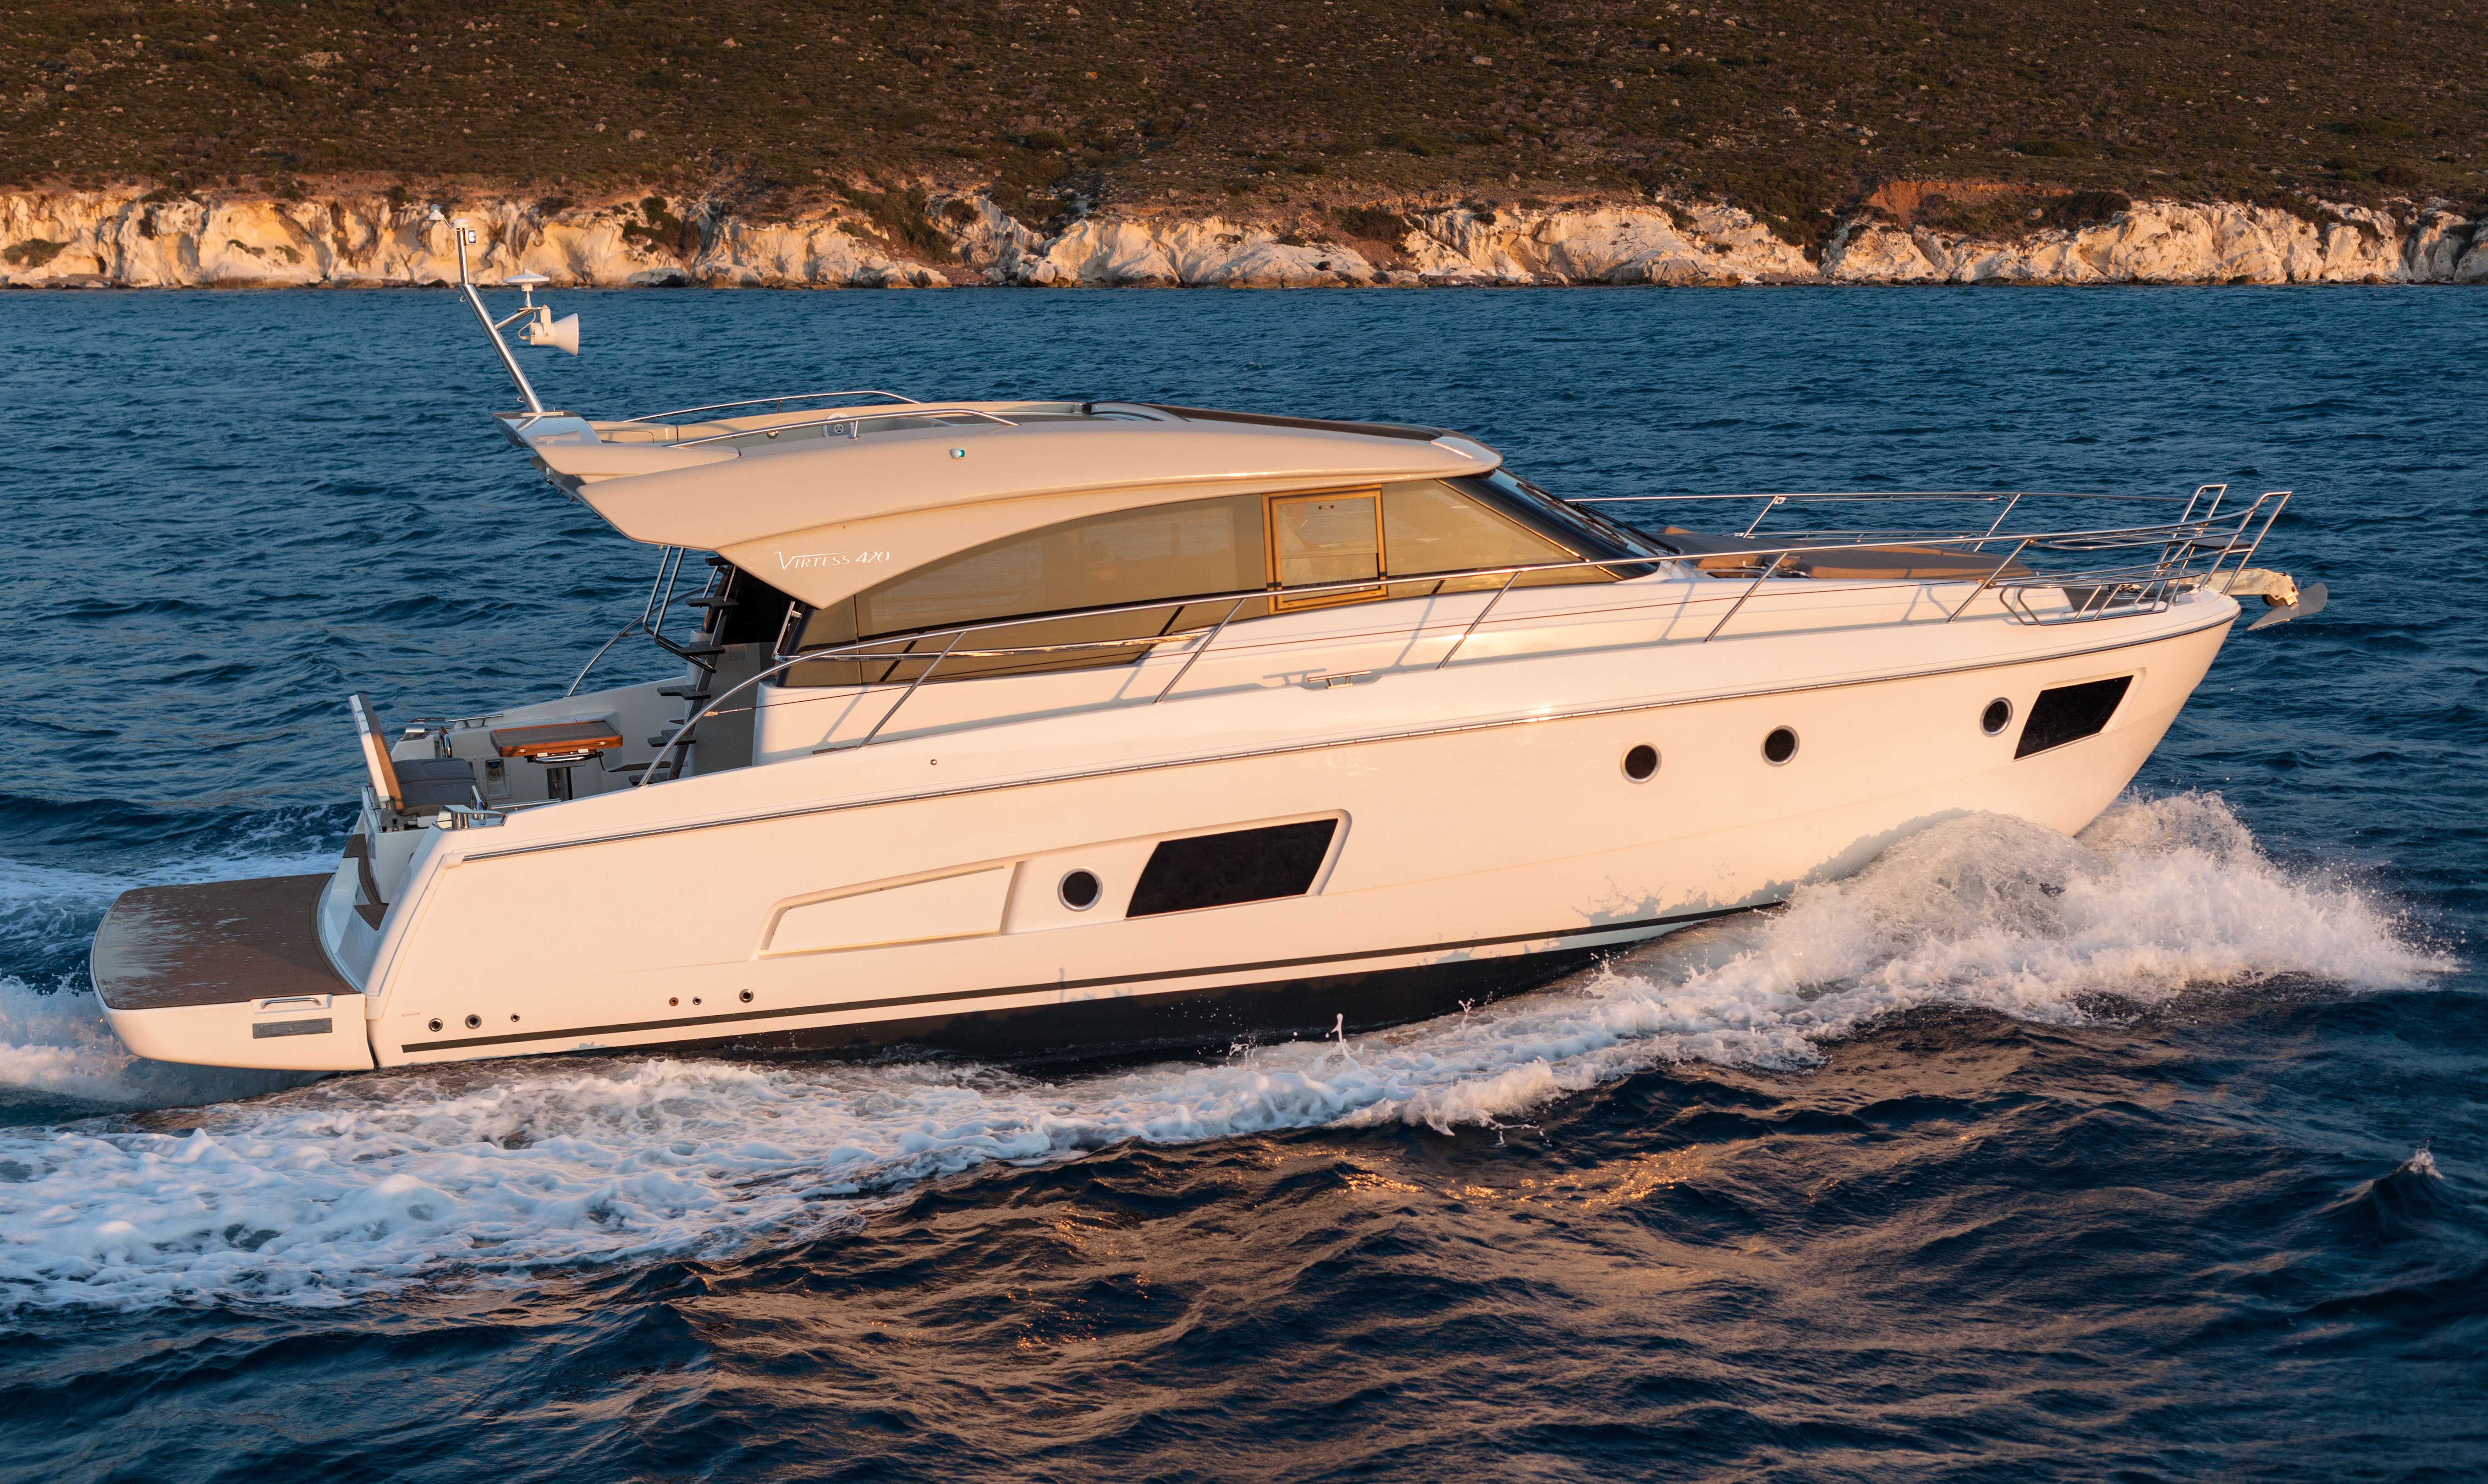
sea, boat, ship, vehicle, yacht, motorboat, boating, bavaria, watercraft, ecosystem, powerboat, passenger ship, luxury yacht, motor yacht